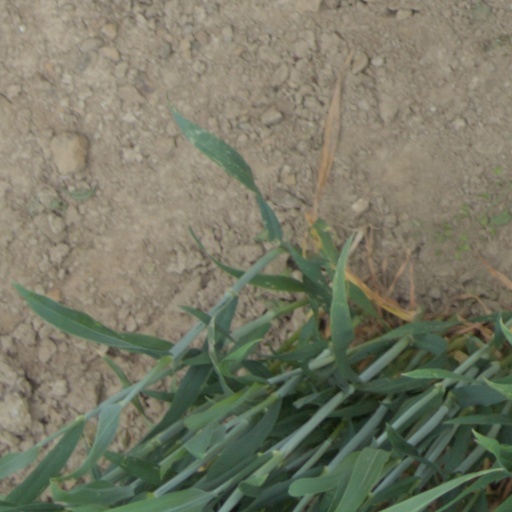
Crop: wheat